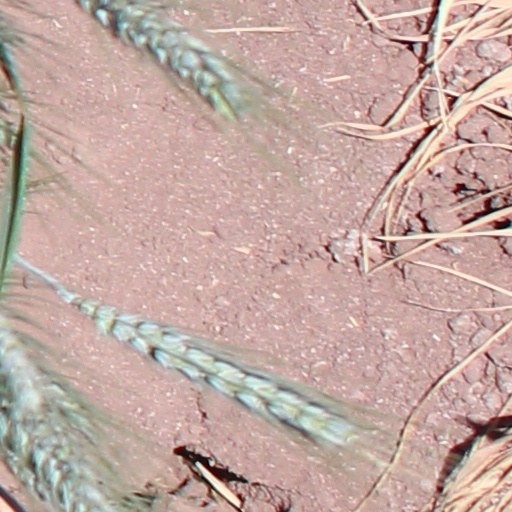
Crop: wheat